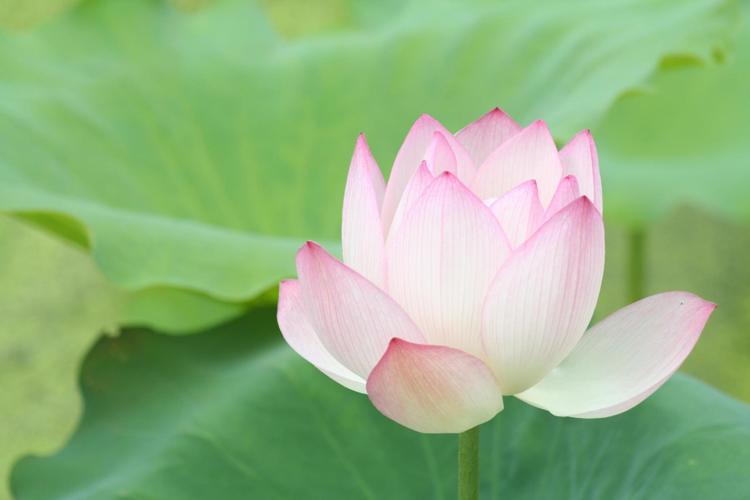
Label: lotus